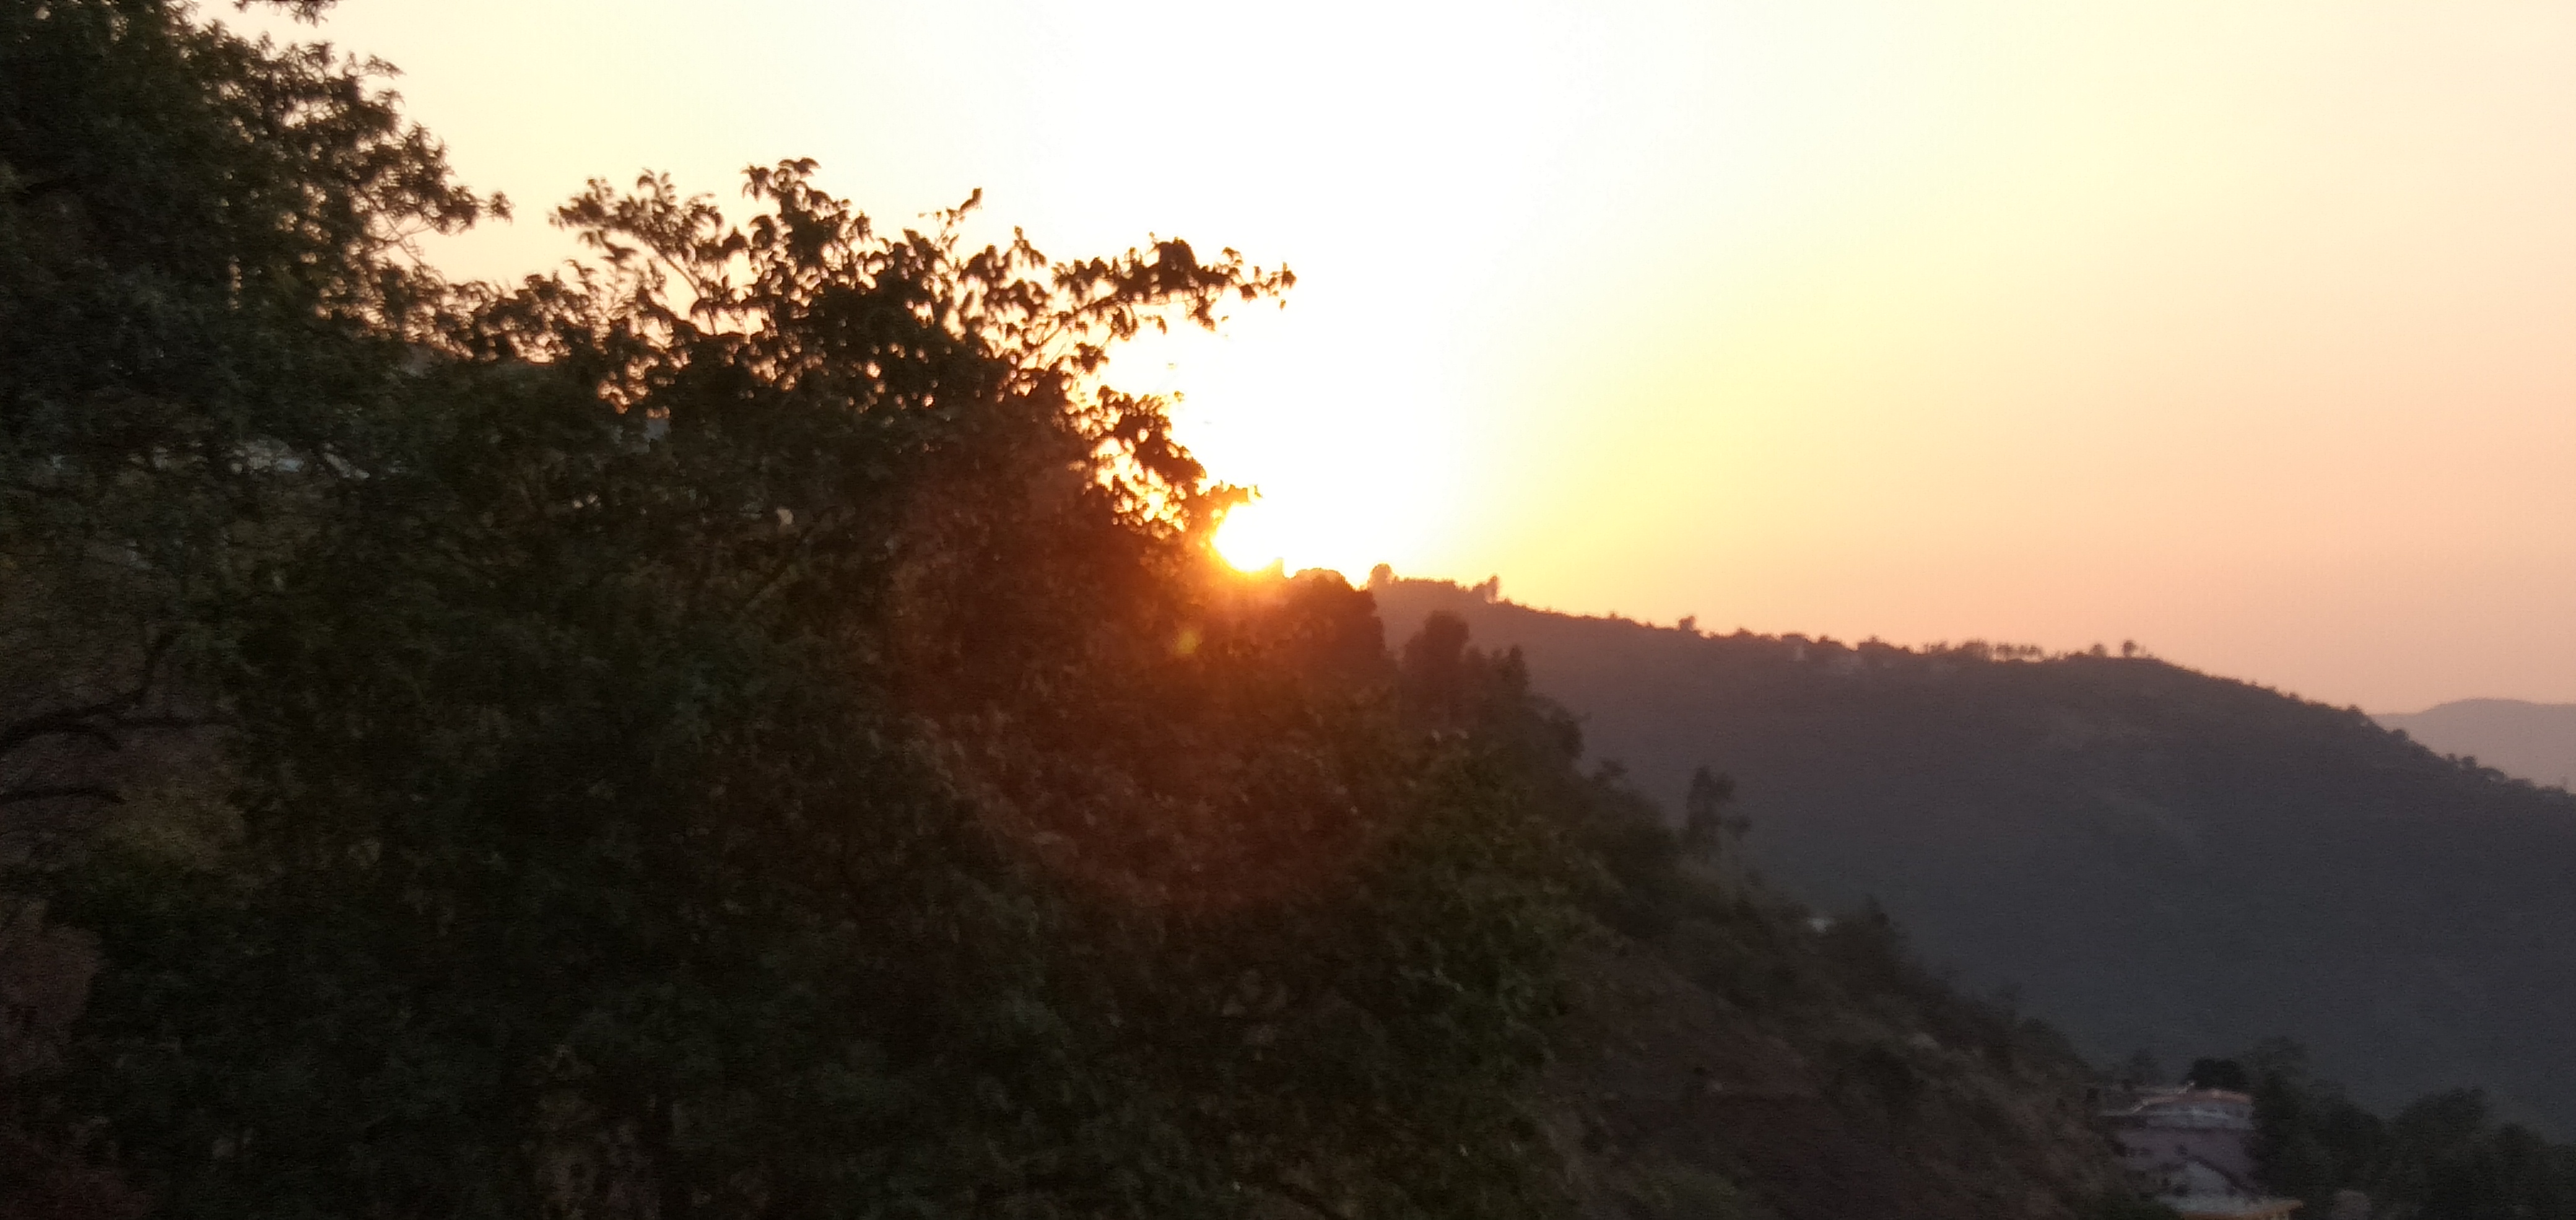
sunset, sky, nature, sun, sunrise, atmospheric phenomenon, sunlight, morning, vegetation, light, horizon, evening, biome, ecoregion, atmosphere, geological phenomenon, hill, hill station, tree, cloud, landscape, dawn, backlighting, rural area, afterglow, photography, dusk, forest, terrain, astronomical object, red sky at morning